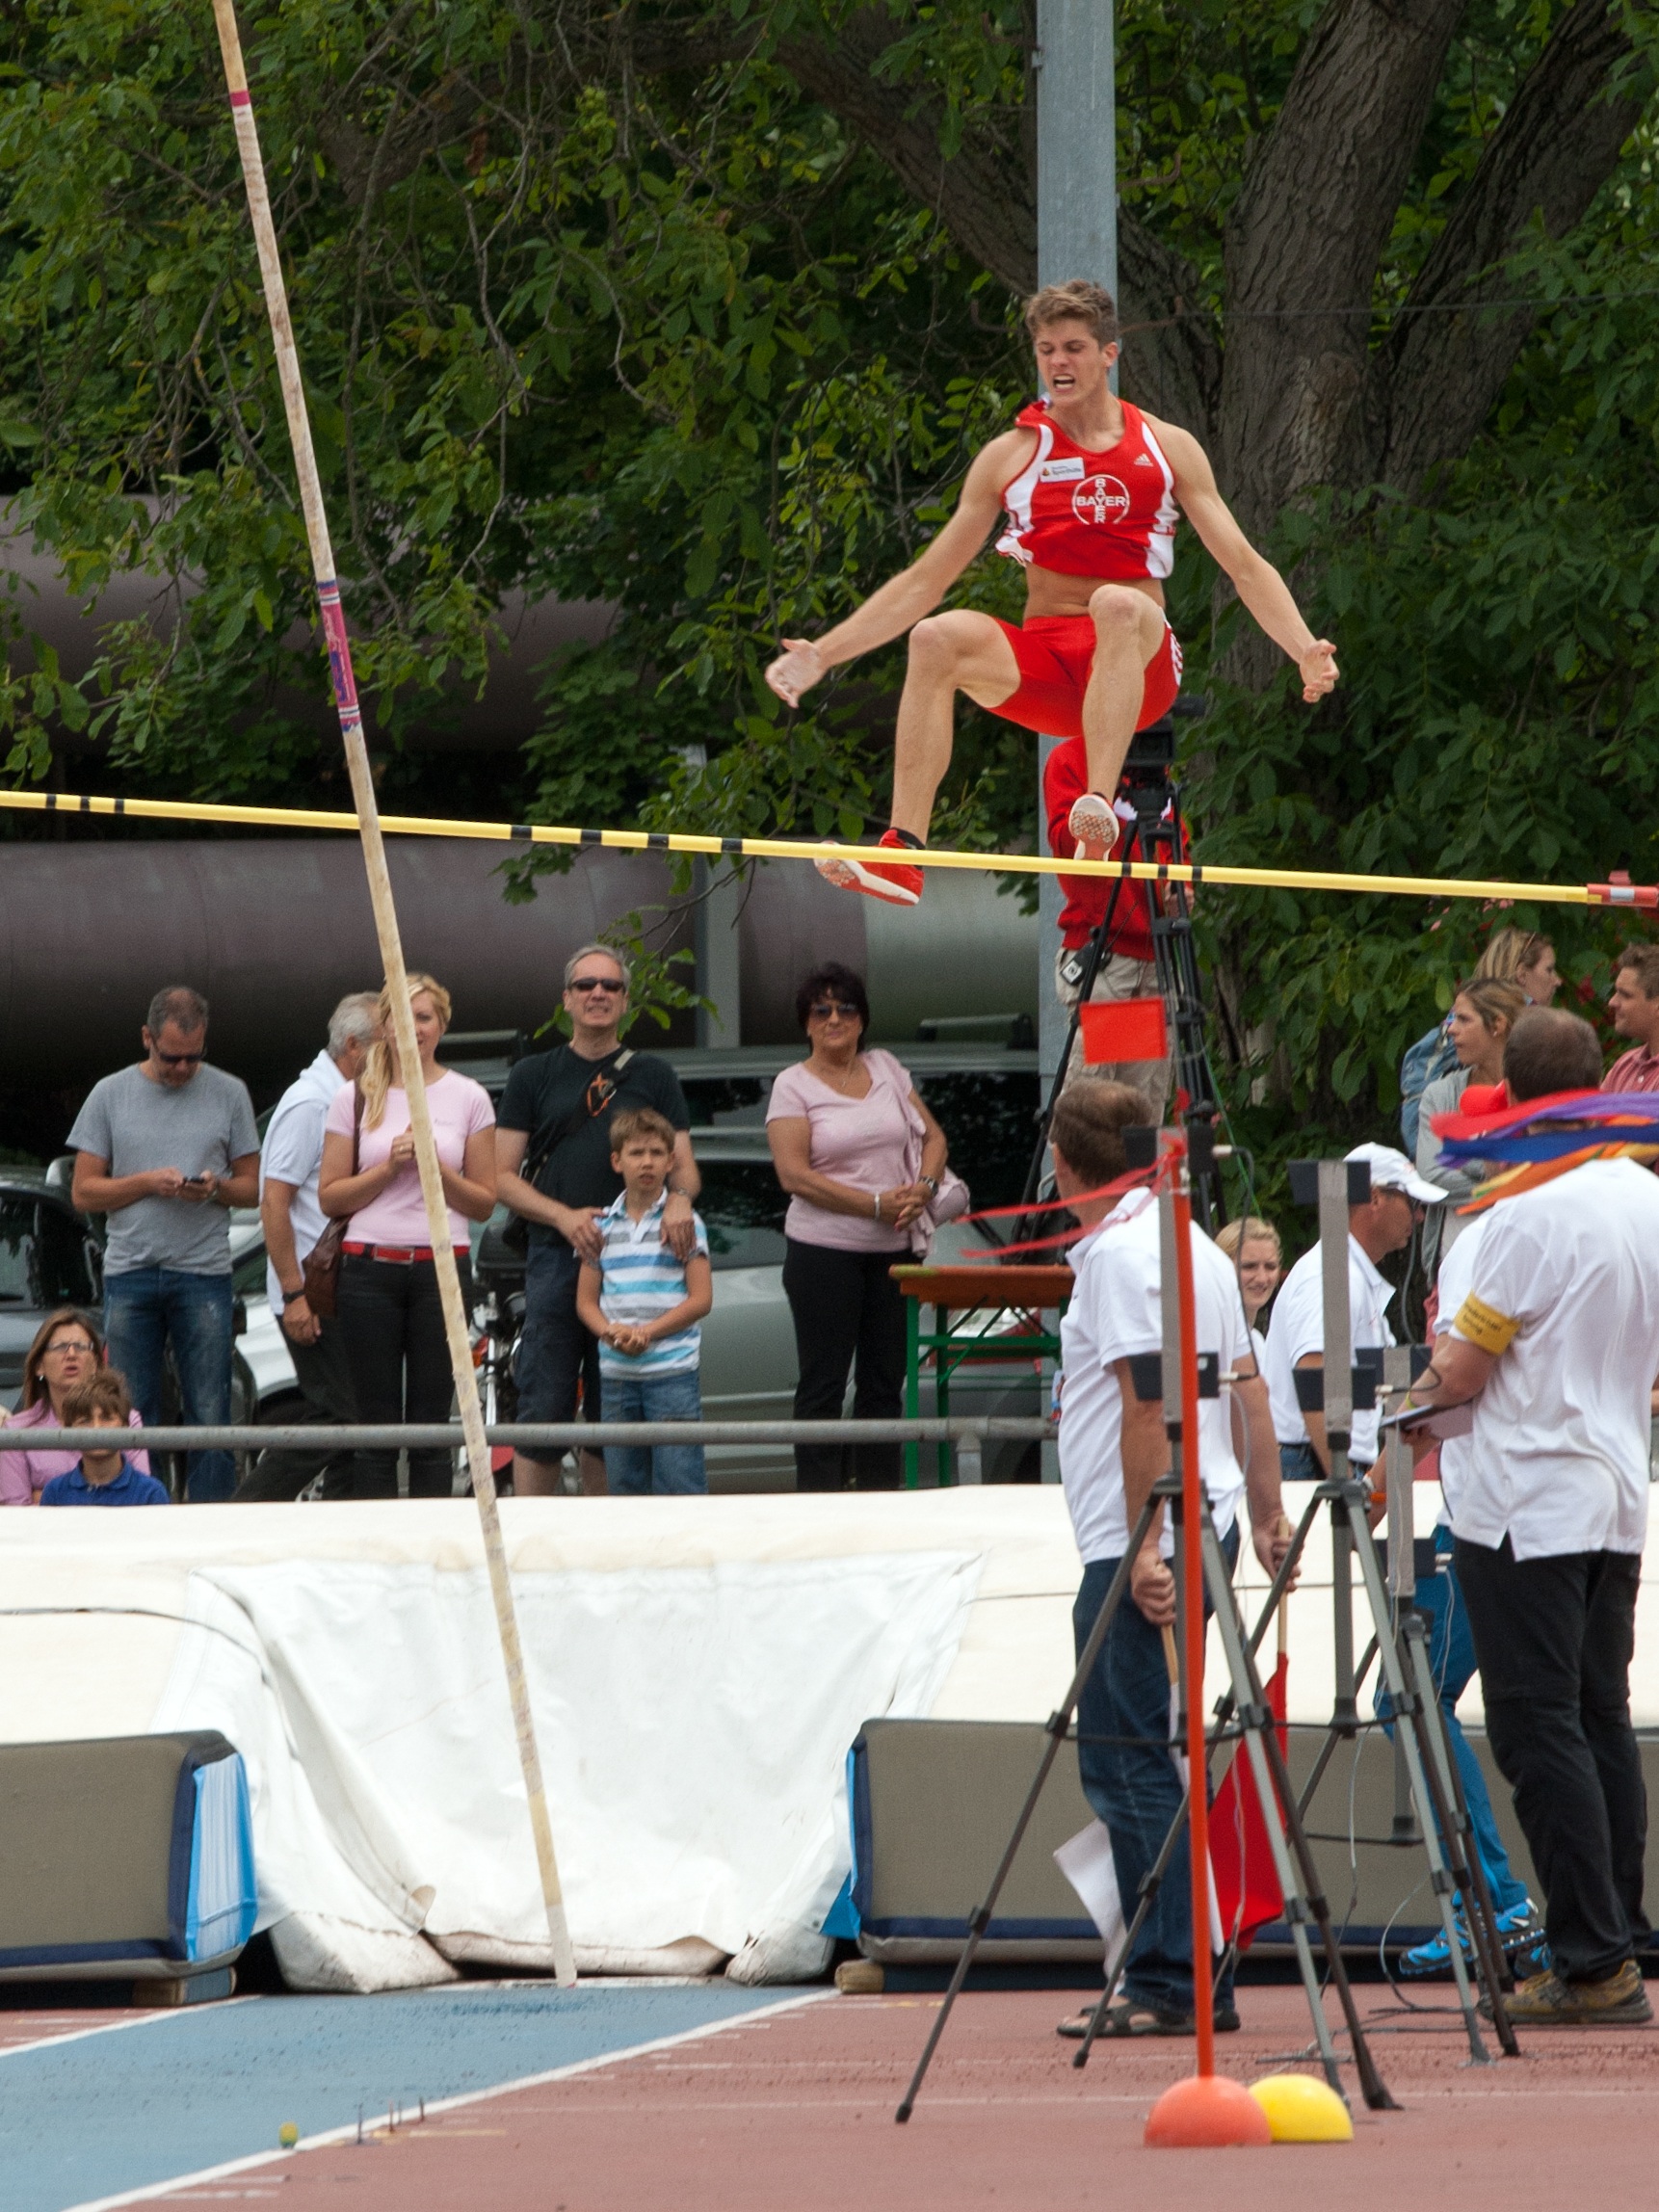
sport, jumping, sports, performance, athletics, physical exercise, pole vault, junior gala mannheim